Veneer hammer

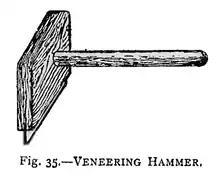
Drawing of a veneer hammer from "The Cabinet Worker's Handybook" (1907)

A veneer hammer is used in conjunction with hot hide glue in applying veneer to a substrate. The term "veneer hammer" is somewhat misleading, as the "hammer" is used more like a squeegee than a hammer. The hot hide glue is applied to the substrate, then the veneer is laid onto the glued surface. The hammer itself has a dull blade, approximately three inches wide, on one side of the head, and a square shaped face on the other side. This head is connected to a standard handle, much like a regular hammer. The small square face is designed to push down on, exerting force to the blade side of the head.